Nebraska Cornhuskers football

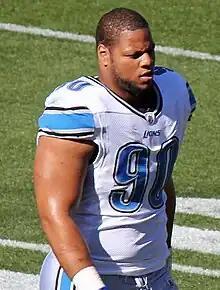
Ndamukong Suh was drafted second overall by the Detroit Lions in 2010

Twenty-seven Nebraska players and coaches have been inducted into the College Football Hall of Fame. Three Cornhuskers – tackle Ed Weir and head coaches Dana X. Bible and Fielding H. Yost – were members of the Hall's inaugural class in 1951. Bob Brown, Guy Chamberlin, and Will Shields are also enshrined in the Pro Football Hall of Fame.